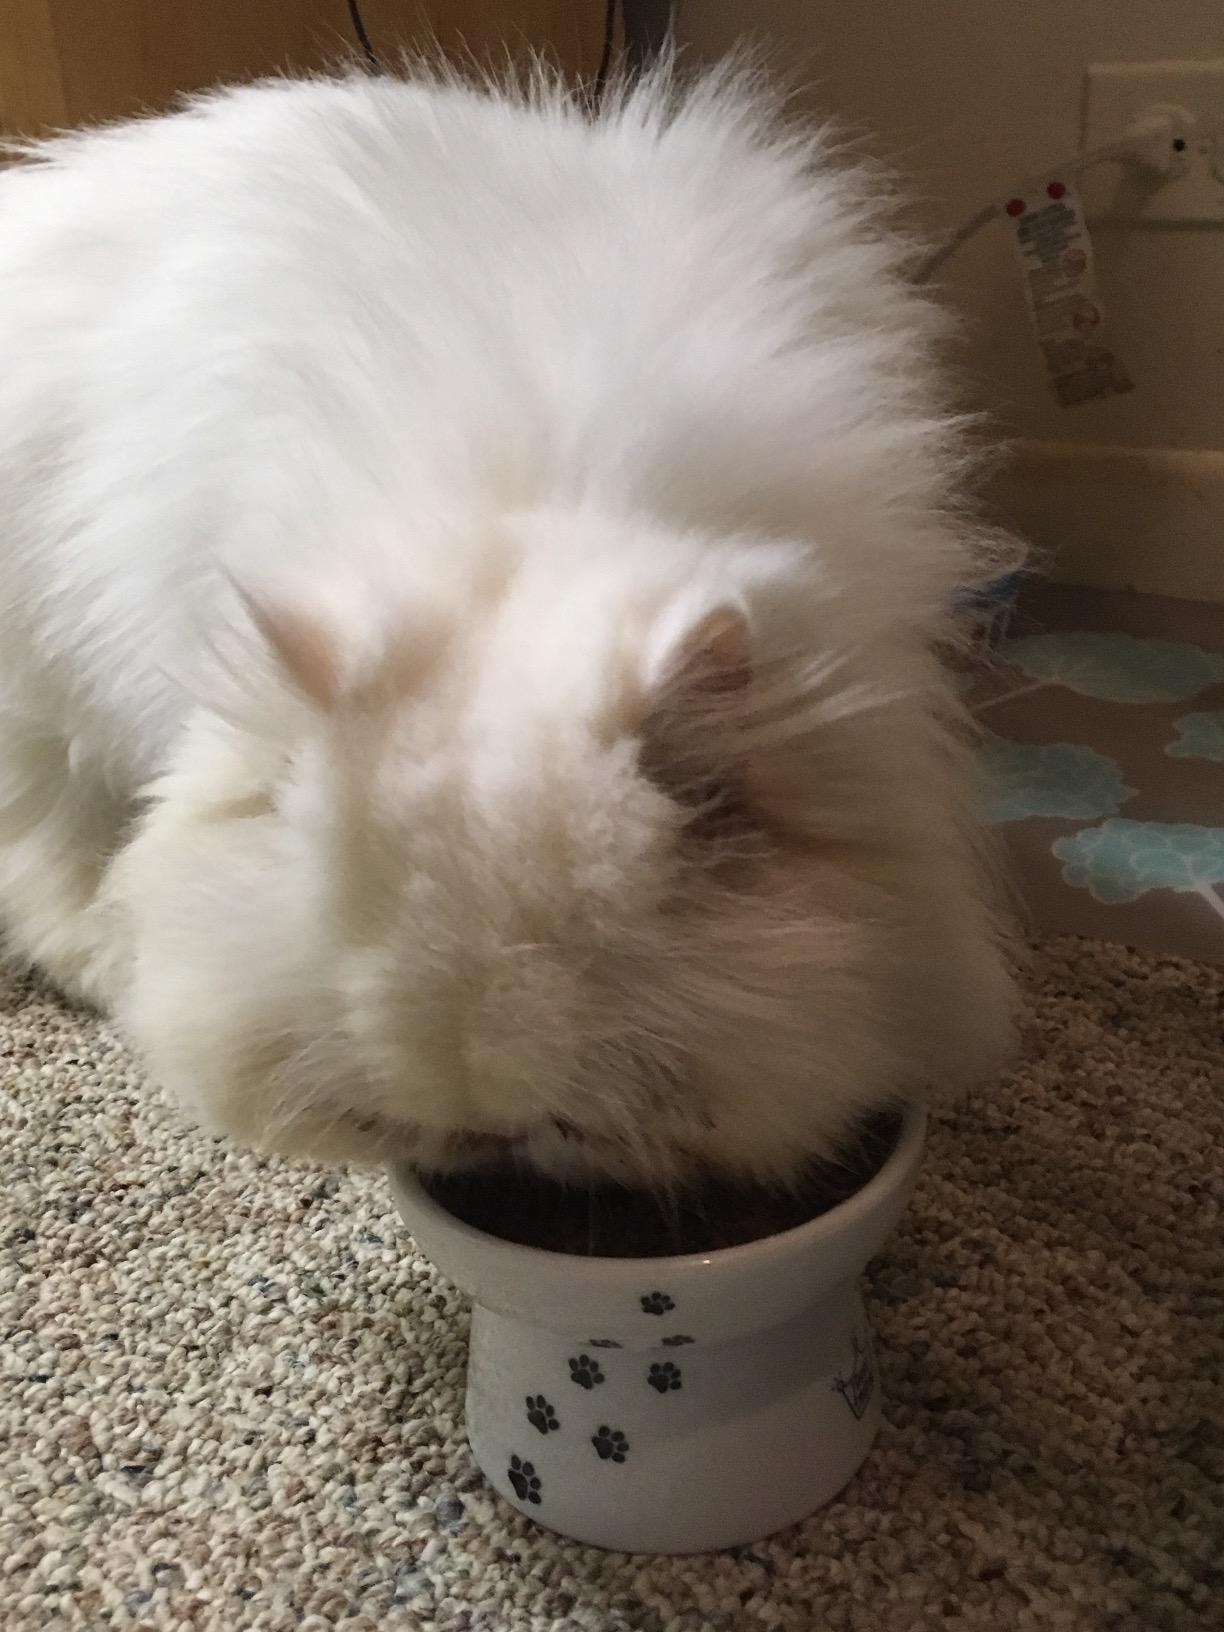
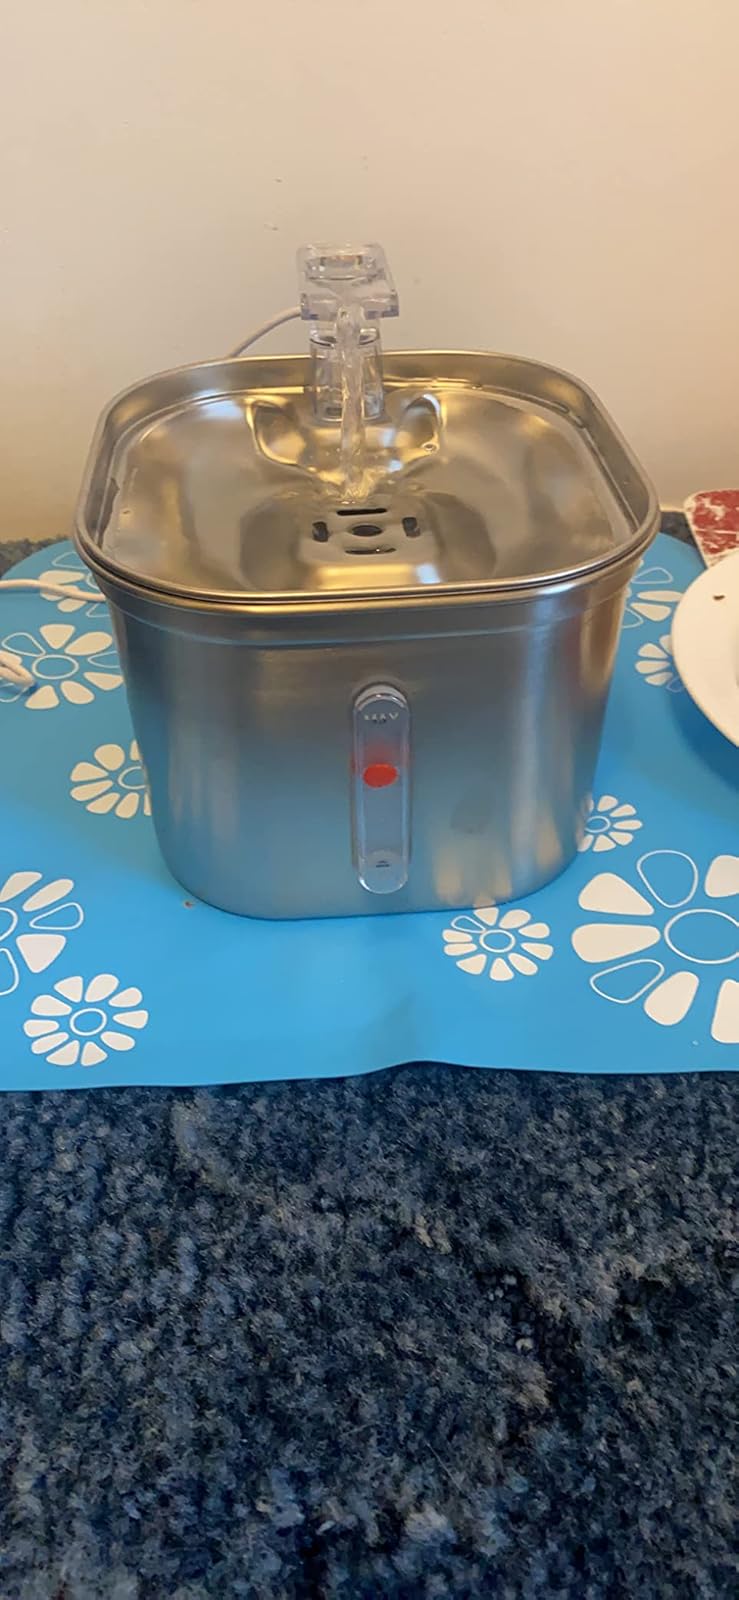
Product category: items_bowl
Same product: no